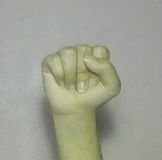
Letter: saad